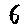
Label: 6